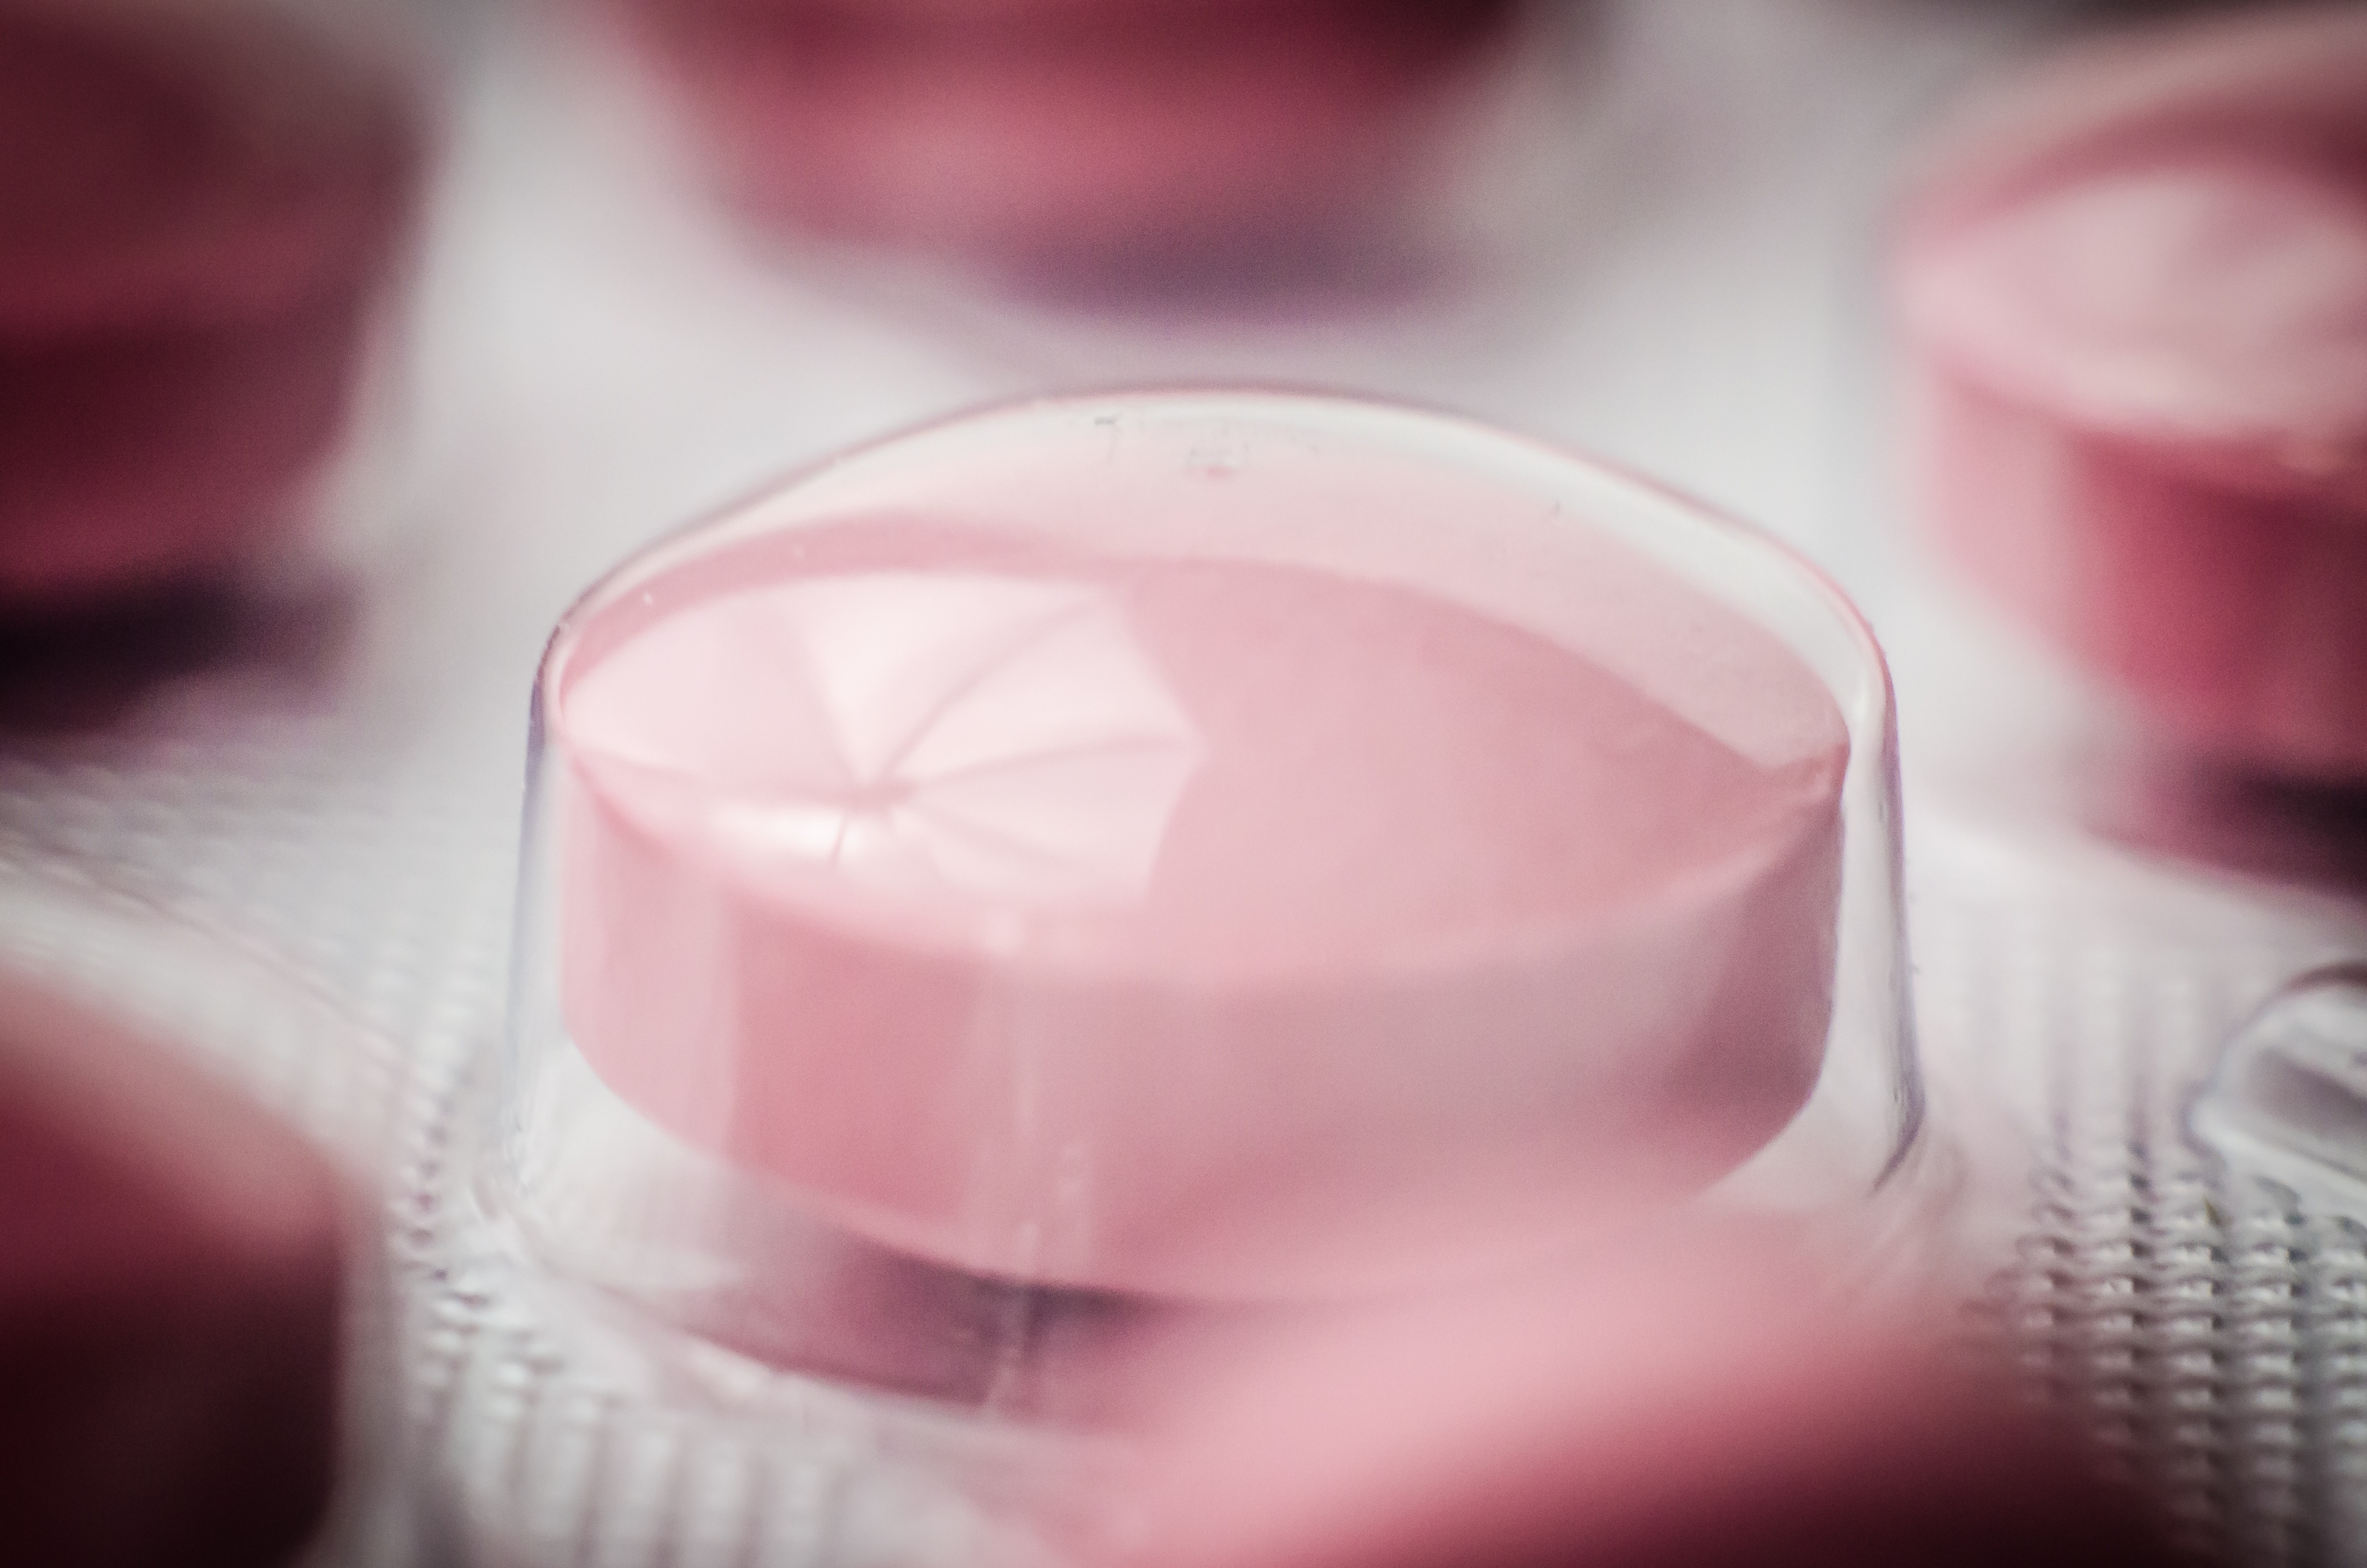
hand, petal, finger, food, pink, nail, lip, mouth, eye, skin, pharmacy, sweetness, cosmetics, tablets, medical, medications, cure, treat yourself, get sick, the disease